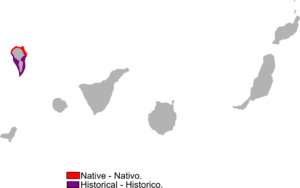
Gallotia auaritae, le Lézard géant de La Palma, est une espèce de sauriens de la famille des Lacertidae.
La liste des espèces d'animaux disparus d'Europe comptabilise les animaux éteints, réintroduits et disparus localement d'Europe du Pliocène à l'Holocène.